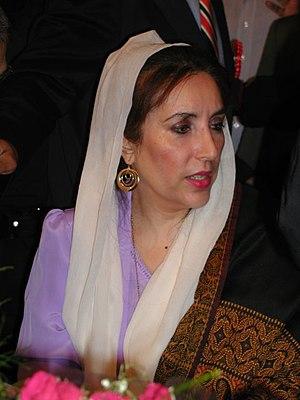
Le Parti du peuple pakistanais est un parti politique pakistanais de centre gauche. C’est l’un des principaux partis politiques du pays, ayant dirigé quatre fois le Pakistan et souvent été sa principale force d'opposition.
Abdul Rehman Malik ou plus simplement Rehman Malik, né le 12 décembre 1951 à Sialkot, est un fonctionnaire fédéral et un homme politique pakistanais. Il a notamment été un cadre dirigeant de la Federal Investigation Agency dans les années 1990 puis ministre de l'Intérieur dans le gouvernement du Premier ministre Youssouf Raza Gilani durant les cinq années de mandat du Parti du peuple pakistanais.
Sortie du Mac OS X 10.5
Benazir Bhutto, née le 21 juin 1953 à Karachi et morte assassinée le 27 décembre 2007 à Rawalpindi, est une femme d'État pakistanaise. Elle est Première ministre de 1988 à 1990 et de 1993 à 1996.
Maulana Fazal-ur-Rehman, né le 19 juin 1953 à Dera Ismail Khan, est un homme politique pakistanais et un ecclésiastique islamique. Il a fondé et dirige depuis 1988 l'un des principaux partis politiques religieux du pays, la Jamiat Ulema-e-Islam. Il a été élu quatre fois député de l'Assemblée nationale et a été le chef officiel de l'opposition de 2004 à 2008.
Cette liste de dirigeantes politiques recense toutes les femmes qui ont été un jour présidente, Première ministre, présidente d'assemblée parlementaire ou ayant eu rang de chef d'État, depuis la fin de la Seconde Guerre mondiale.
Les élections législatives pakistanaises de 2008 ont eu lieu le 18 février 2008 pour renouveler les élus de l'Assemblée nationale et des quatre assemblées provinciales du Pakistan, après la fin de leur mandat de cinq ans reçu lors des élections législatives de 2002. Elles se déroulent dans un climat tendu et crucial pour l'avenir de la démocratie pakistanaise.
La place des femmes dans l'islam est le résultat complexe et mouvant de l'interaction entre les différentes sources religieuses musulmanes, leurs interprétations ainsi que l'histoire et la tradition des pays à majorité musulmane. De ce fait, si de manière générale, la charia définit de profondes différences entre le rôle, les droits et les obligations des hommes et des femmes en islam, le statut de la femme dans les différents courants islamiques et dans les différents pays musulmans est soumis à une grande variété, notamment en ce qui concerne le régime des mariages et des divorces, le code vestimentaire, ou encore le statut légal, les droits civiques et l'accès à l'éducation des femmes.
Les élections législatives pakistanaises de 1993 ont eu lieu le 6 octobre 1993, dans le but de renouveler les élus de l'Assemblée nationale et des quatre assemblées provinciales du Pakistan reçu lors des élections législatives de 1990, trois ans auparavant. Ce sont donc des élections anticipées, à la suite de l'accord entre le président Ghulam Ishaq Khan et le Premier ministre Nawaz Sharif, après une longue crise entre les deux hommes, qui aboutit à la dissolution de toutes les assemblées et la démission du gouvernement et du chef de l’État.
Le Pakistan, en forme longue la république islamique du Pakistan, est une république islamique d'Asie du Sud entourée par l’Iran, l’Afghanistan, la Chine, l’Inde et la mer d'Arabie. Fondé le 14 août 1947 au terme de la partition des Indes sous la forme d'un État constitué de deux parties séparées par près de 1 600 km de territoire indien, avec comme dénominateur commun la religion musulmane, le pays se trouve réduit à sa partie occidentale en 1971 au terme de la guerre d'indépendance du Bangladesh. Depuis sa création, il entretient des relations tendues avec l’Inde en raison de prétentions territoriales concurrentes sur le Cachemire, les deux pays s'étant affrontés à travers trois guerres successives. En revanche, le Pakistan est un allié des États-Unis et entretient des relations cordiales avec la Chine. Le pays dispose de l’arme nucléaire après avoir fait des essais officiels en 1998.
Le général Abdul Waheed Kakar, né le 20 mars 1937 à Peshawar, dans la province de la Frontière-du-Nord-Ouest, est un militaire pakistanais. Il a été à la tête des forces armées de son pays du 12 janvier 1993 au 12 janvier 1996.
Les élections législatives pakistanaises de 1997 ont eu lieu le 4 février 1997, dans le but de renouveler les élus de l'Assemblée nationale et des quatre assemblées provinciales du Pakistan reçu lors des élections législatives de 1993. Ce sont donc des élections anticipées, à la suite de la destitution du Premier ministre Benazir Bhutto et de son gouvernement du Parti du peuple pakistanais par le président Farooq Leghari, qui dissout aussi les assemblées et convoquent donc des élections anticipées.
Le Mouvement pour la restauration de la démocratie est une alliance de partis politiques pakistanais, fondée le 8 février 1981 et dissoute le 24 août 1988, créée en opposition au président Muhammad Zia-ul-Haq arrivé au pouvoir en 1977 à la suite d'un coup d’État militaire. Ce mouvement se donne pour objectif la « restauration de la démocratie », et donc le rétablissement de la Constitution et d'un régime civil.
L'année 2007 est une année commune qui commence un lundi, c'est la 2007ᵉ année de notre ère, la 7ᵉ année du IIIᵉ millénaire et du XXIᵉ siècle et la 8ᵉ année de la décennie 2000-2009.
Muhammad Zia-ul-Haq est un militaire et homme d'État pakistanais, né le 12 août 1924 à Jalandhar en Inde britannique et mort le 17 août 1988 à Bahawalpur. En tant que chef de l'armée, il est l'instigateur d'un coup d’État contre le pouvoir civil et dirige le pays de manière autoritaire de 1977 jusqu'à sa mort.
Ali Bhutto, de son nom complet Zulfikar Ali Bhutto est un homme d'État pakistanais, né le 5 janvier 1928 à Larkana dans le Sind et mort pendu le 4 avril 1979 à Rawalpindi. Fondateur du Parti du peuple pakistanais et socialiste, il a été au pouvoir de 1971 à 1977 et est l'une des figures majeures de l'histoire du pays.